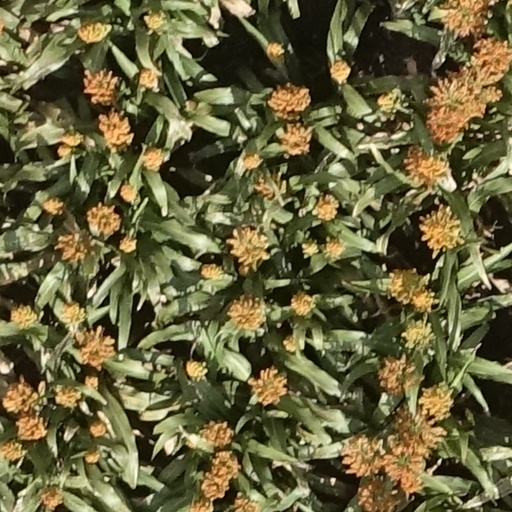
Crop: sorghum